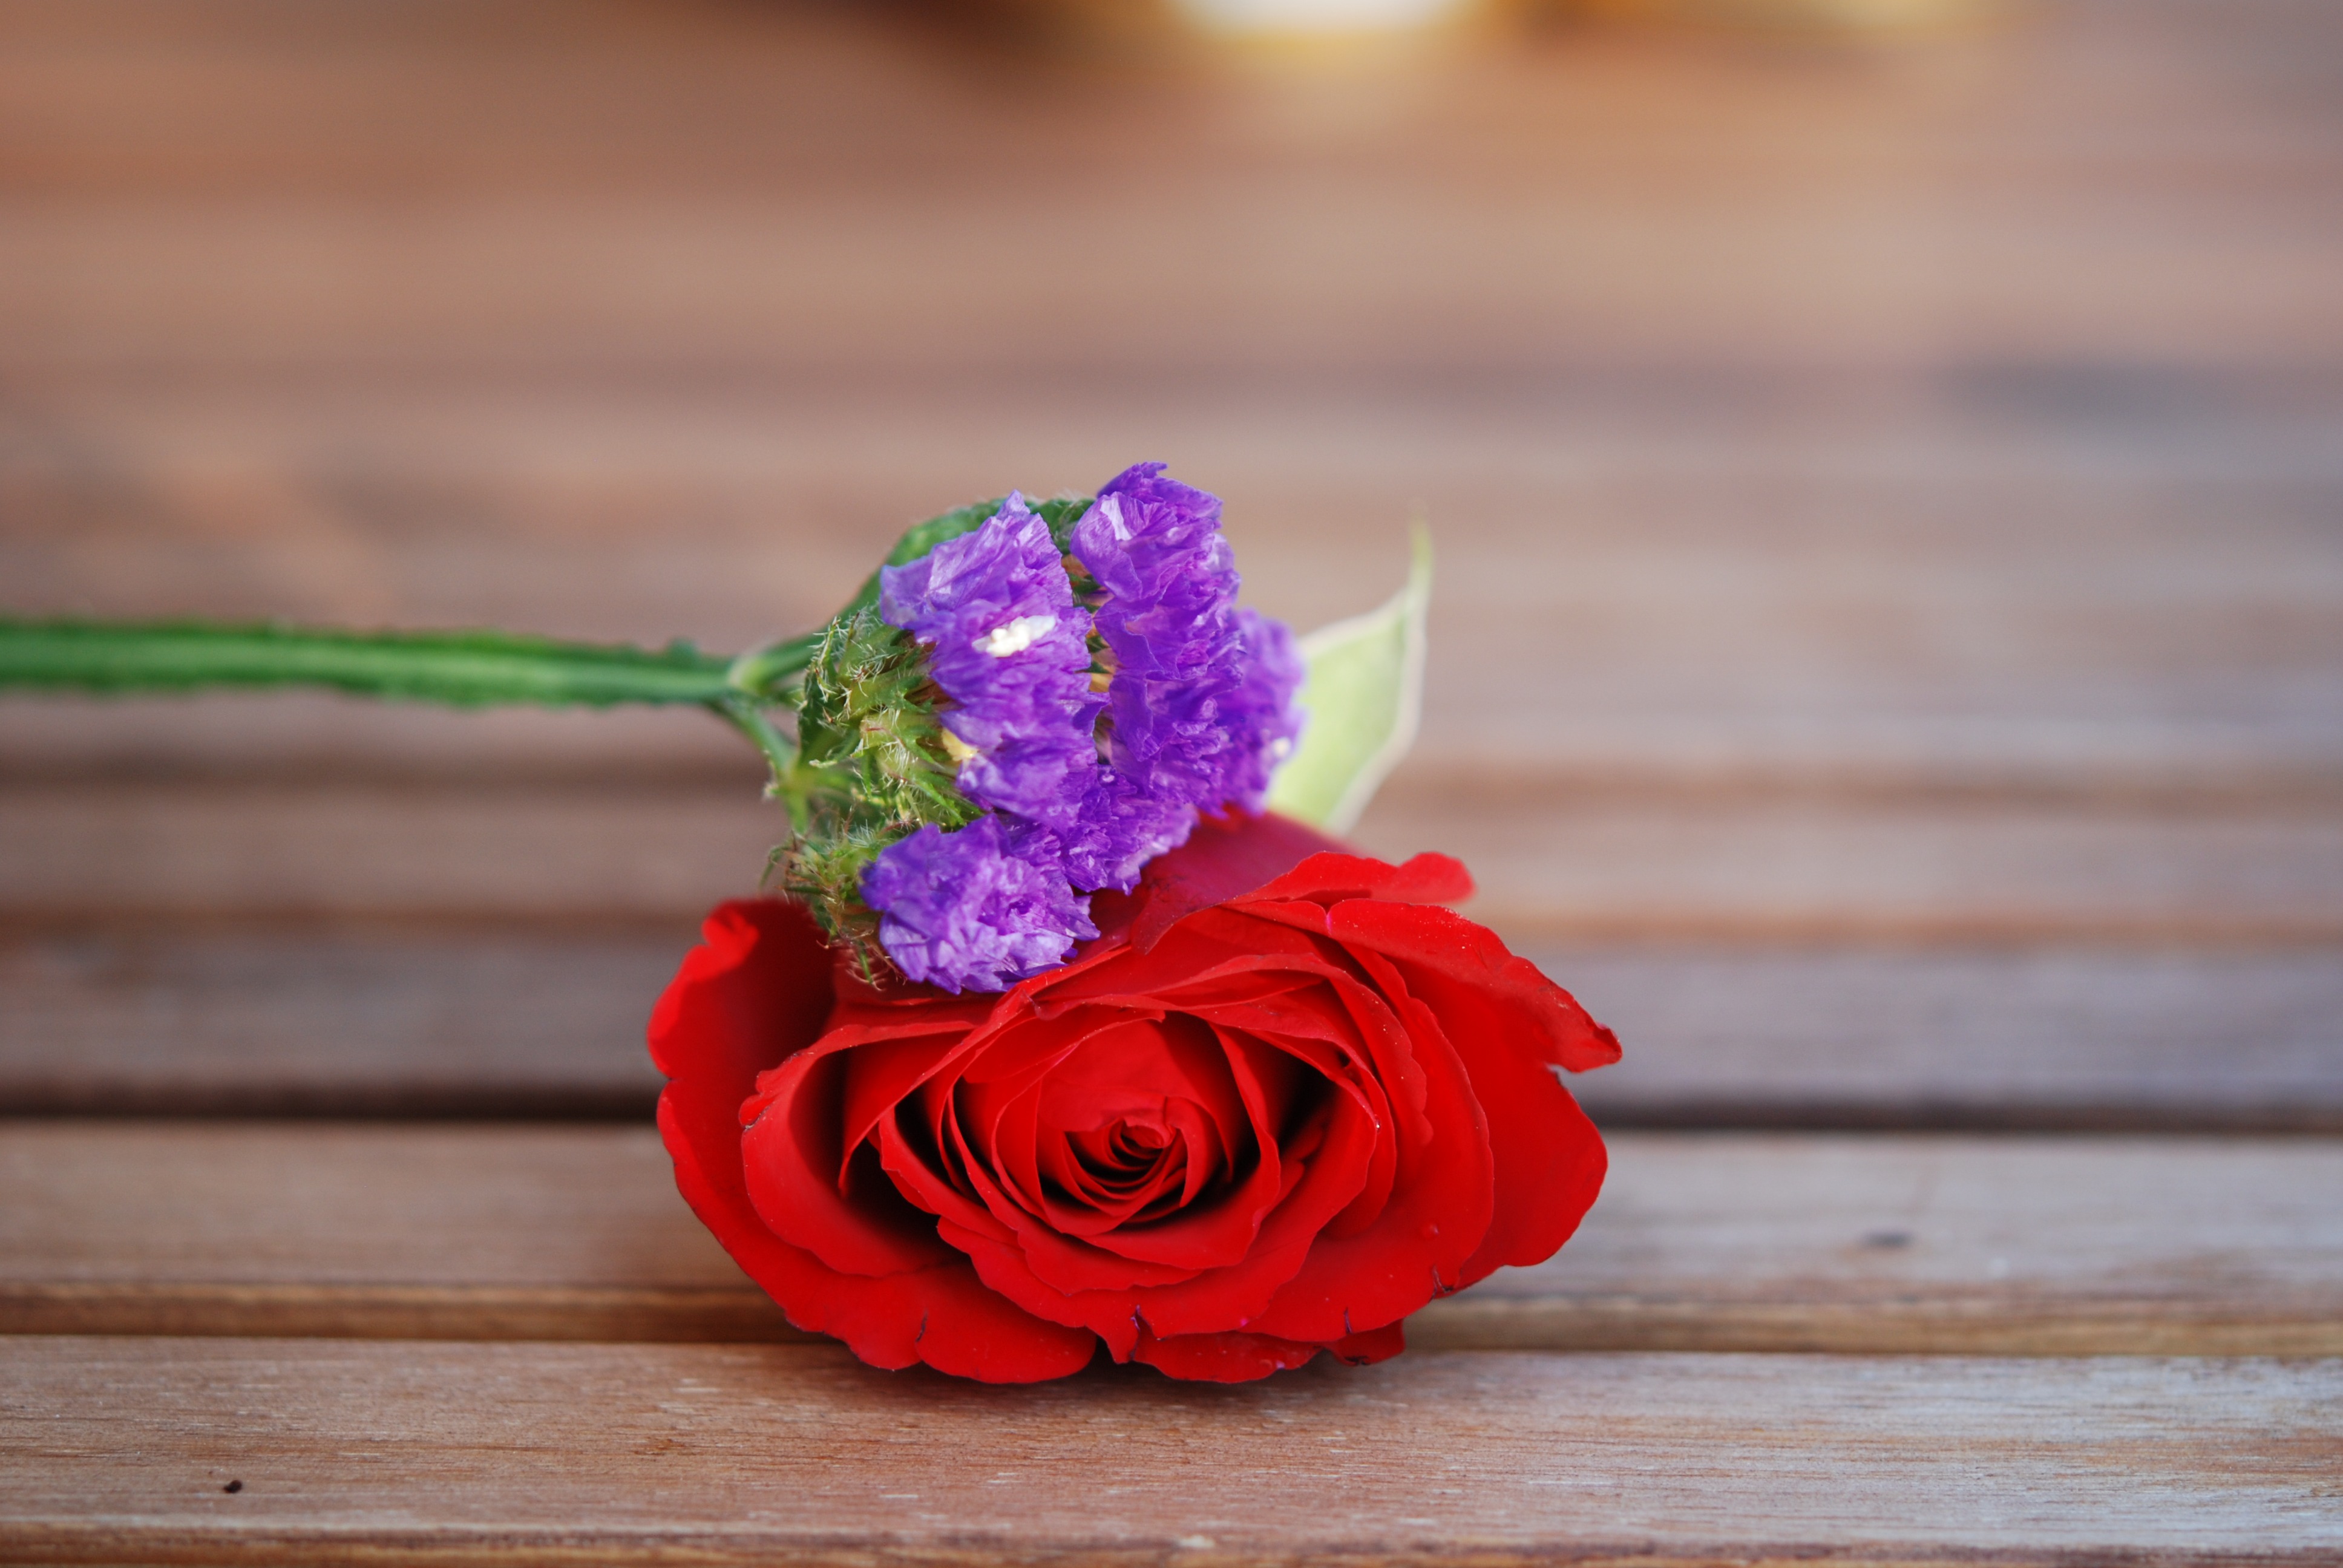
water, nature, drop, plant, leaf, flower, purple, petal, wild, bouquet, rose, green, red, pink, flora, close up, floristry, macro photography, flowering plant, flower bouquet, floral design, land plant, flower arranging, bucet